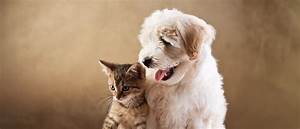
Label: dog